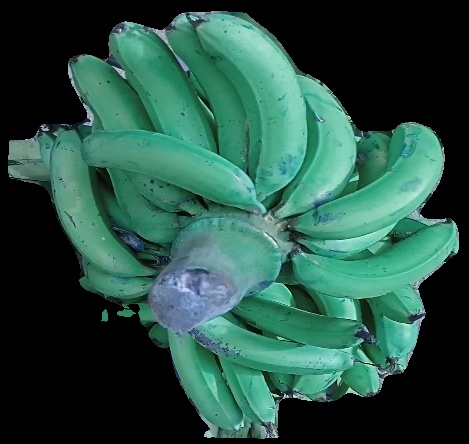
Variety: pachbale
Grade: grade3